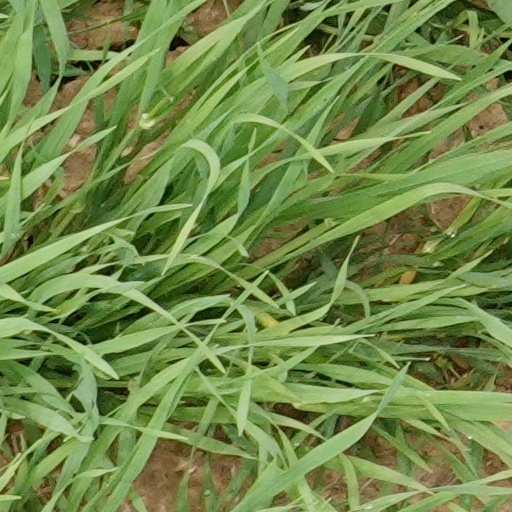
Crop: wheat